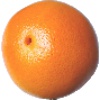
Label: pink_grapefruit